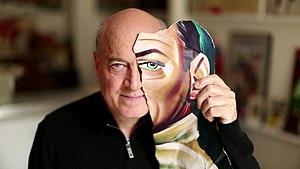
Dominique Lebrun est un artiste plasticien, historien de cinéma et journaliste français, né en 1950 à Saint-Brieuc.